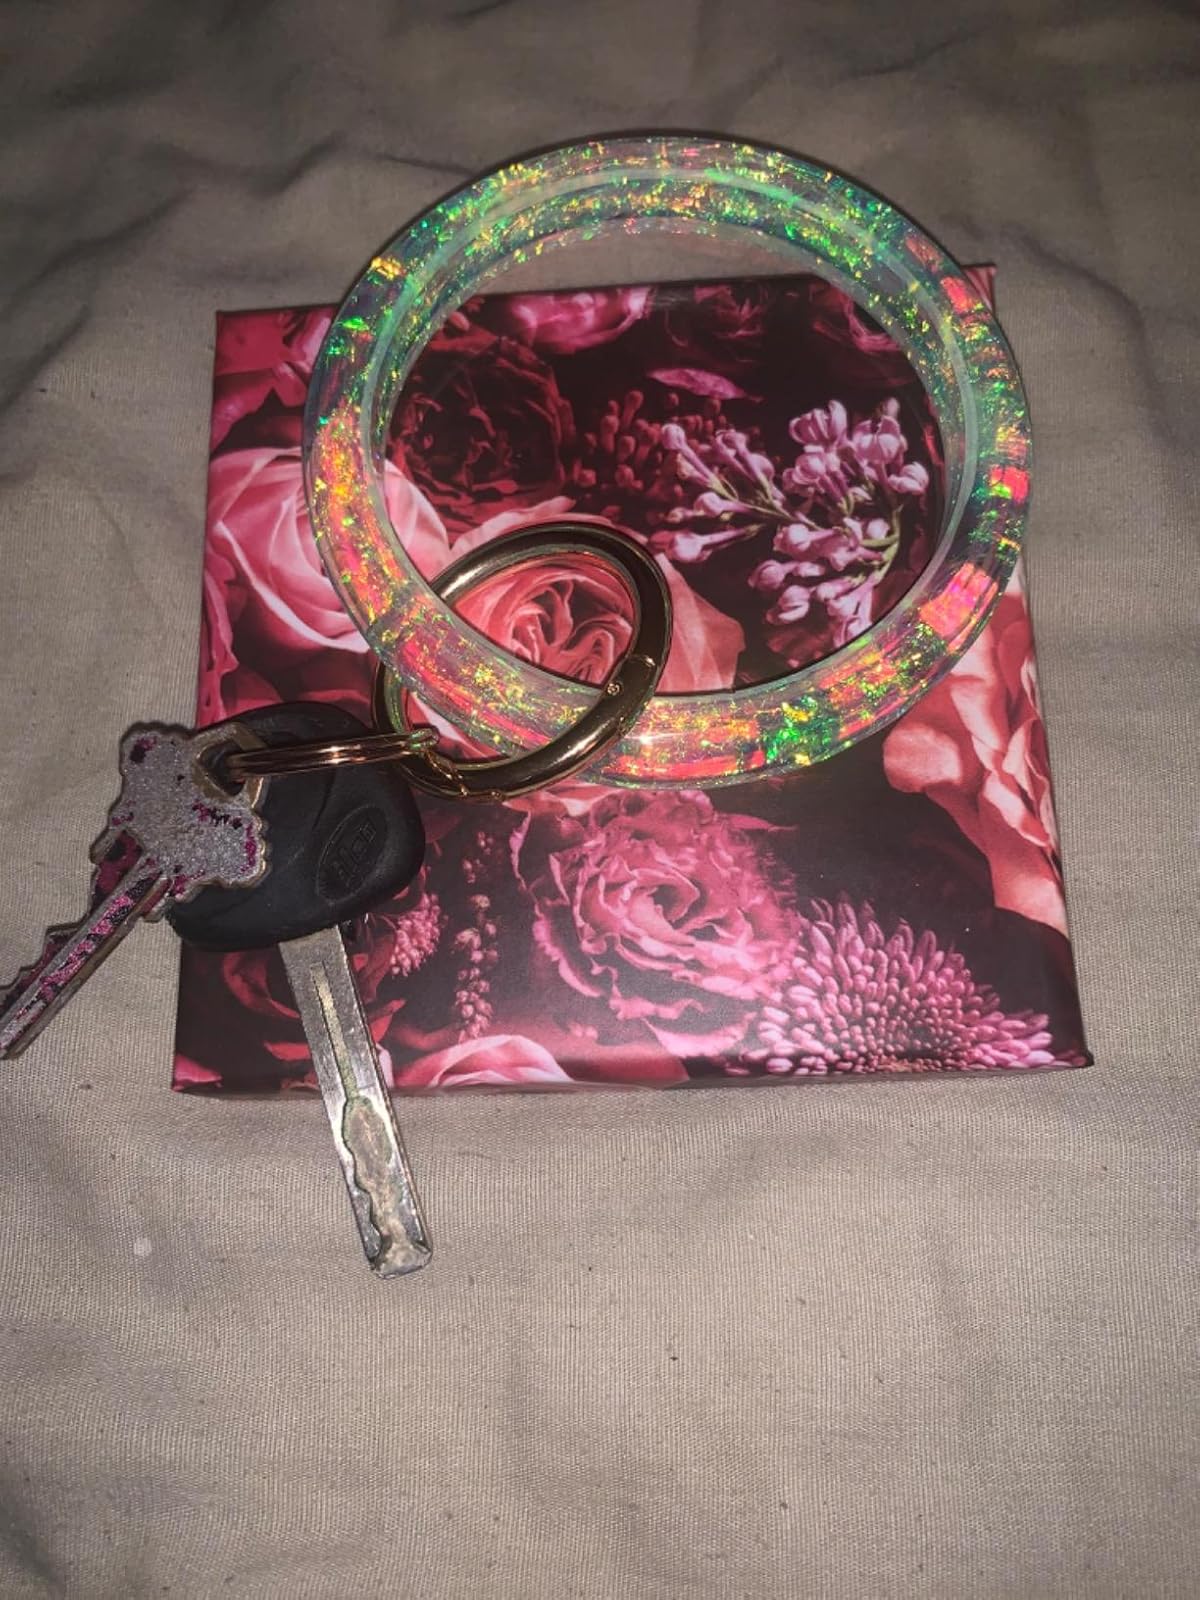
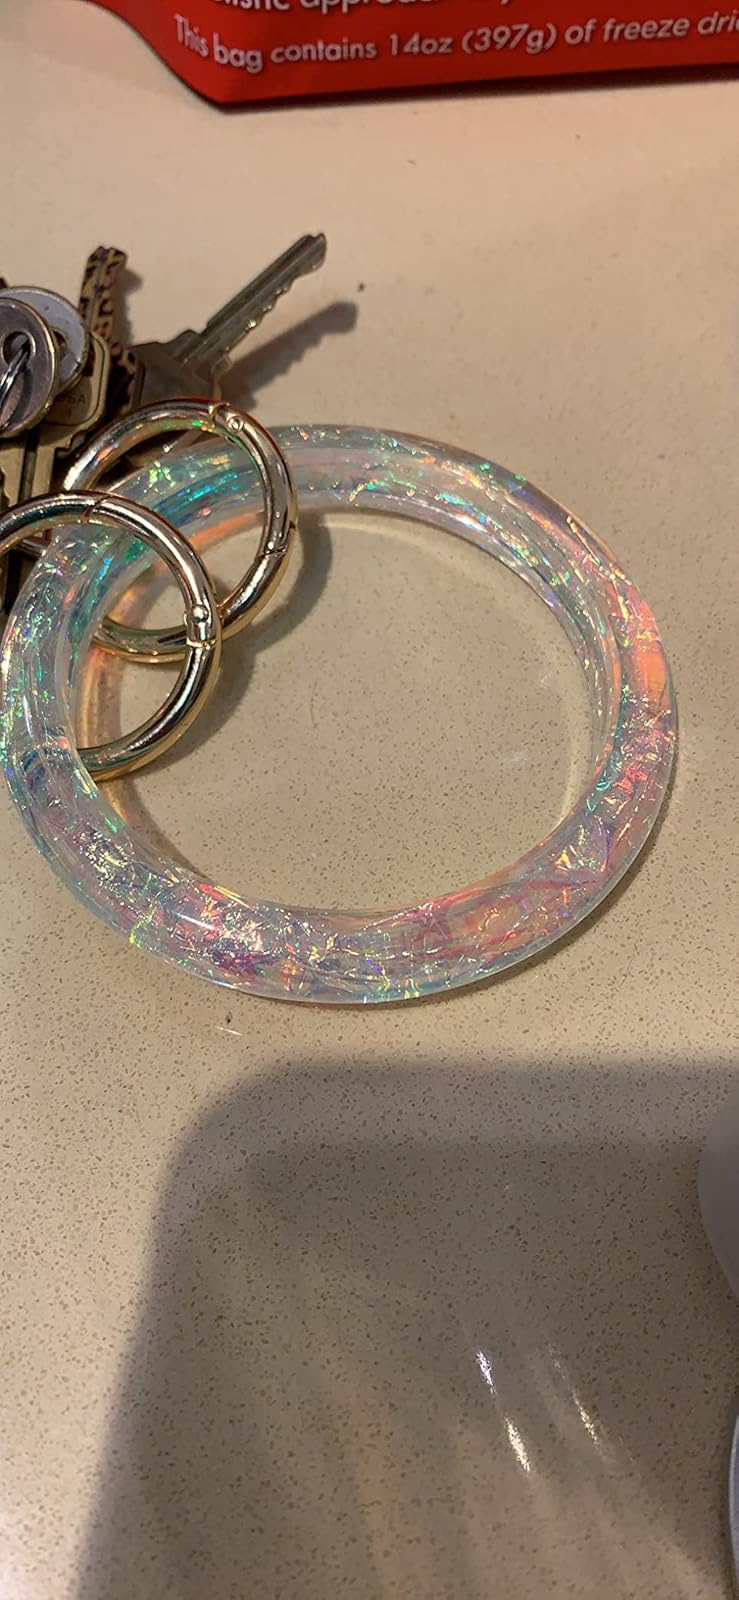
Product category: accessories_keychain
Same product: yes